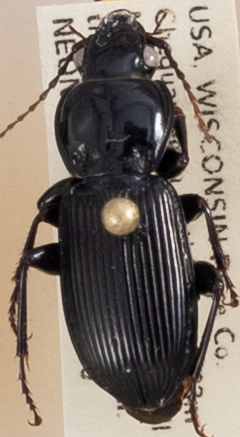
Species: Pterostichus novus
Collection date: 2020-06-30
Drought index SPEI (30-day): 0.438
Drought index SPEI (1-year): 1.01
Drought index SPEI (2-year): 2.09